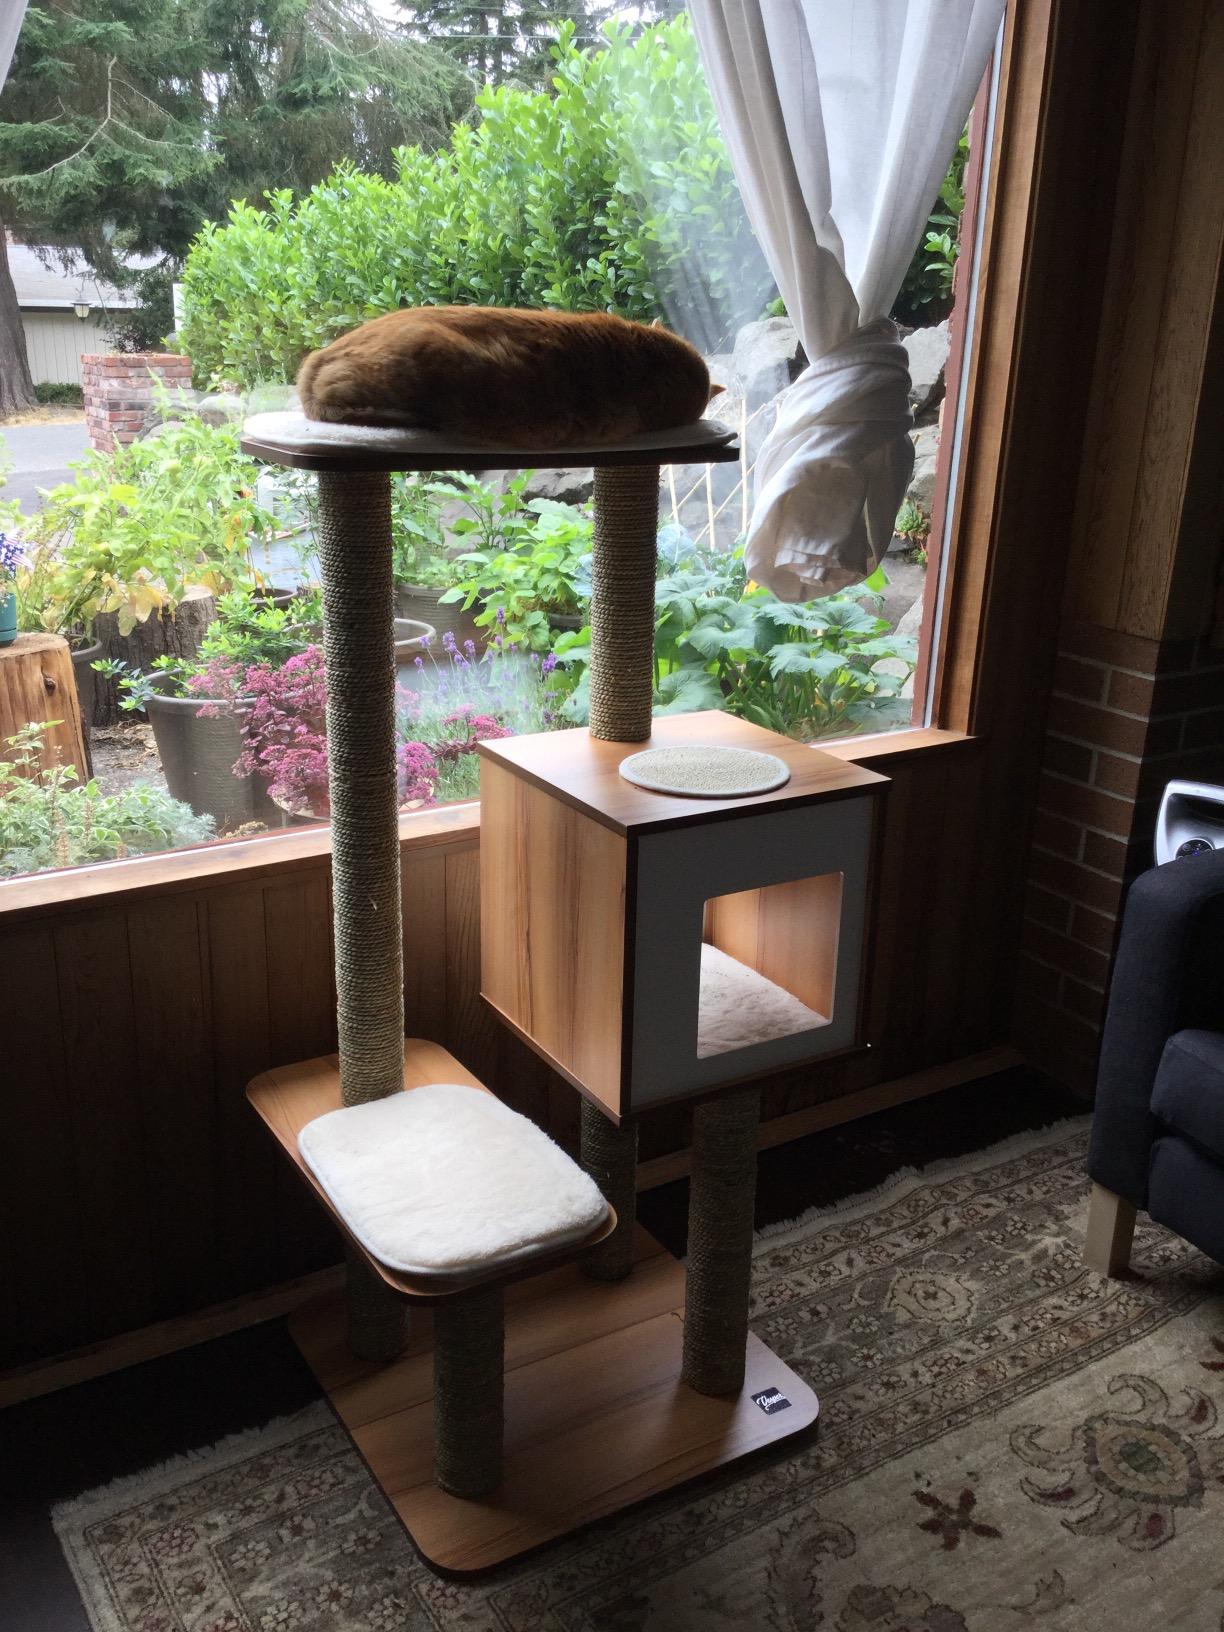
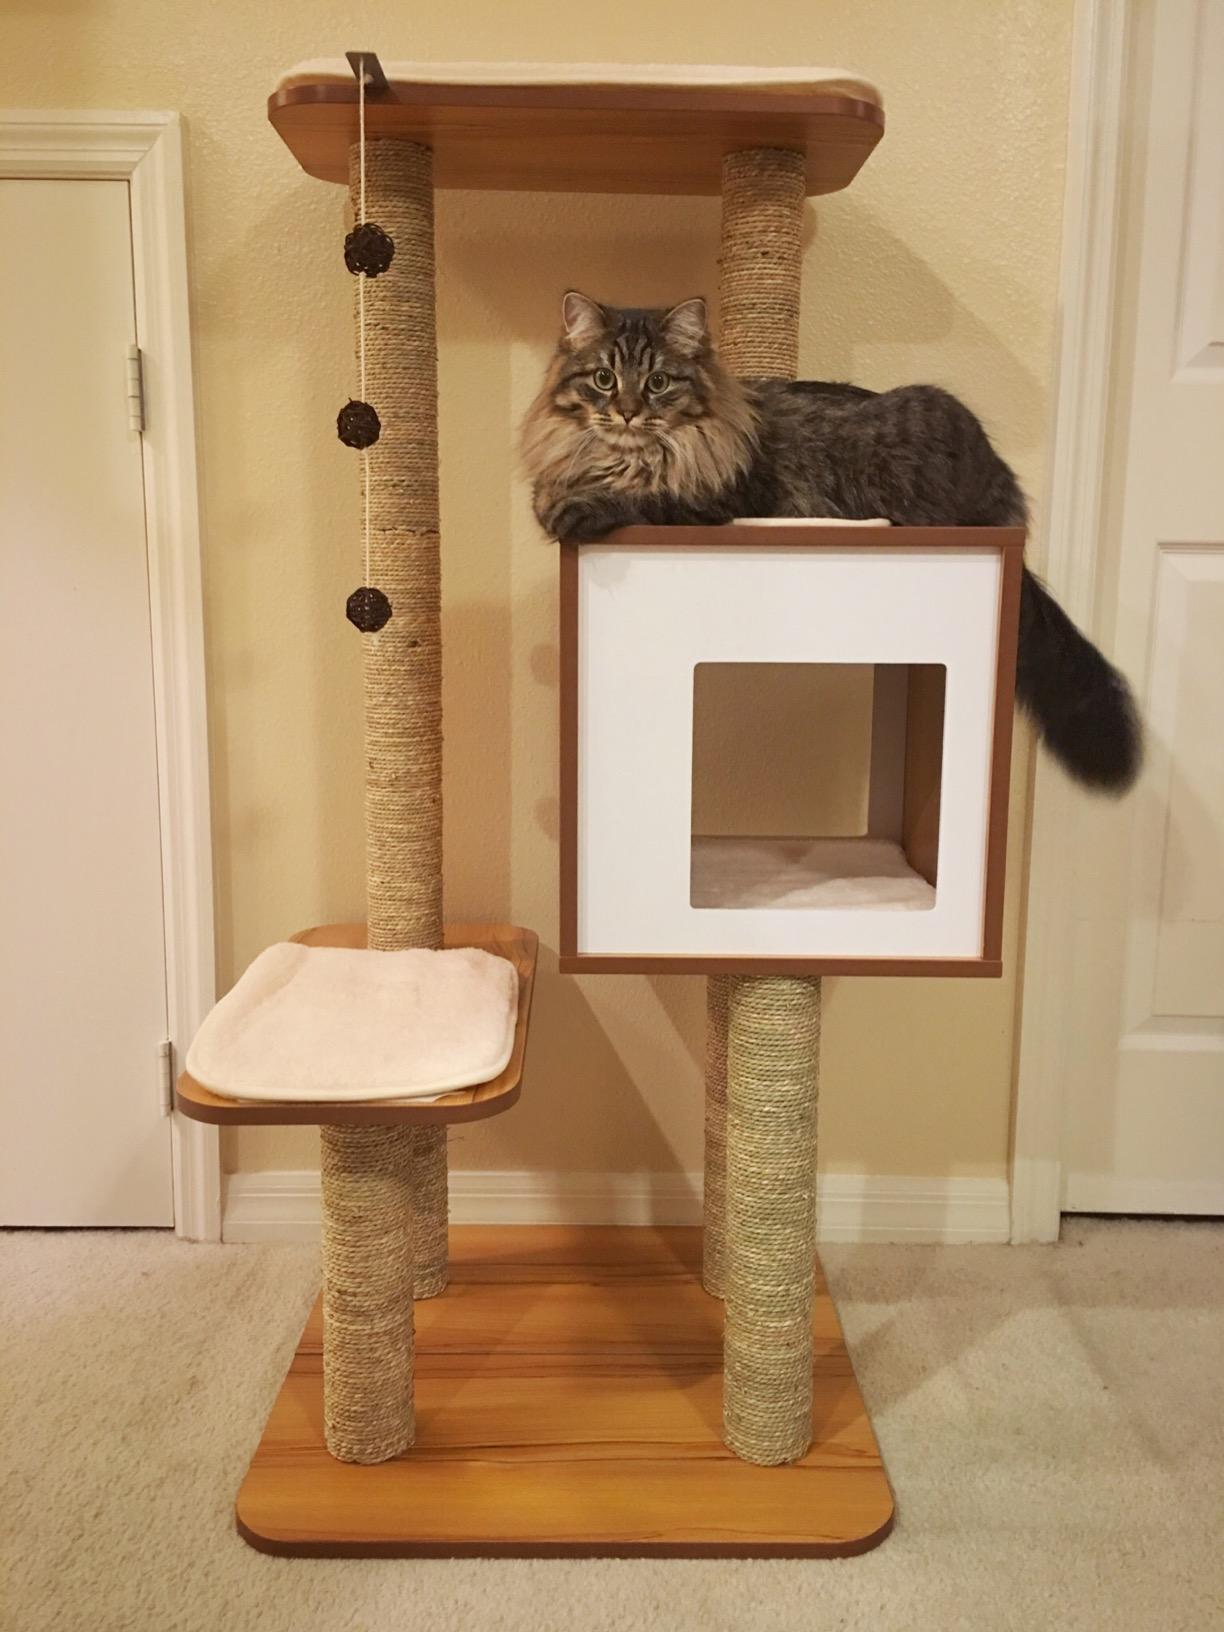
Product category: items_cat tree
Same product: yes